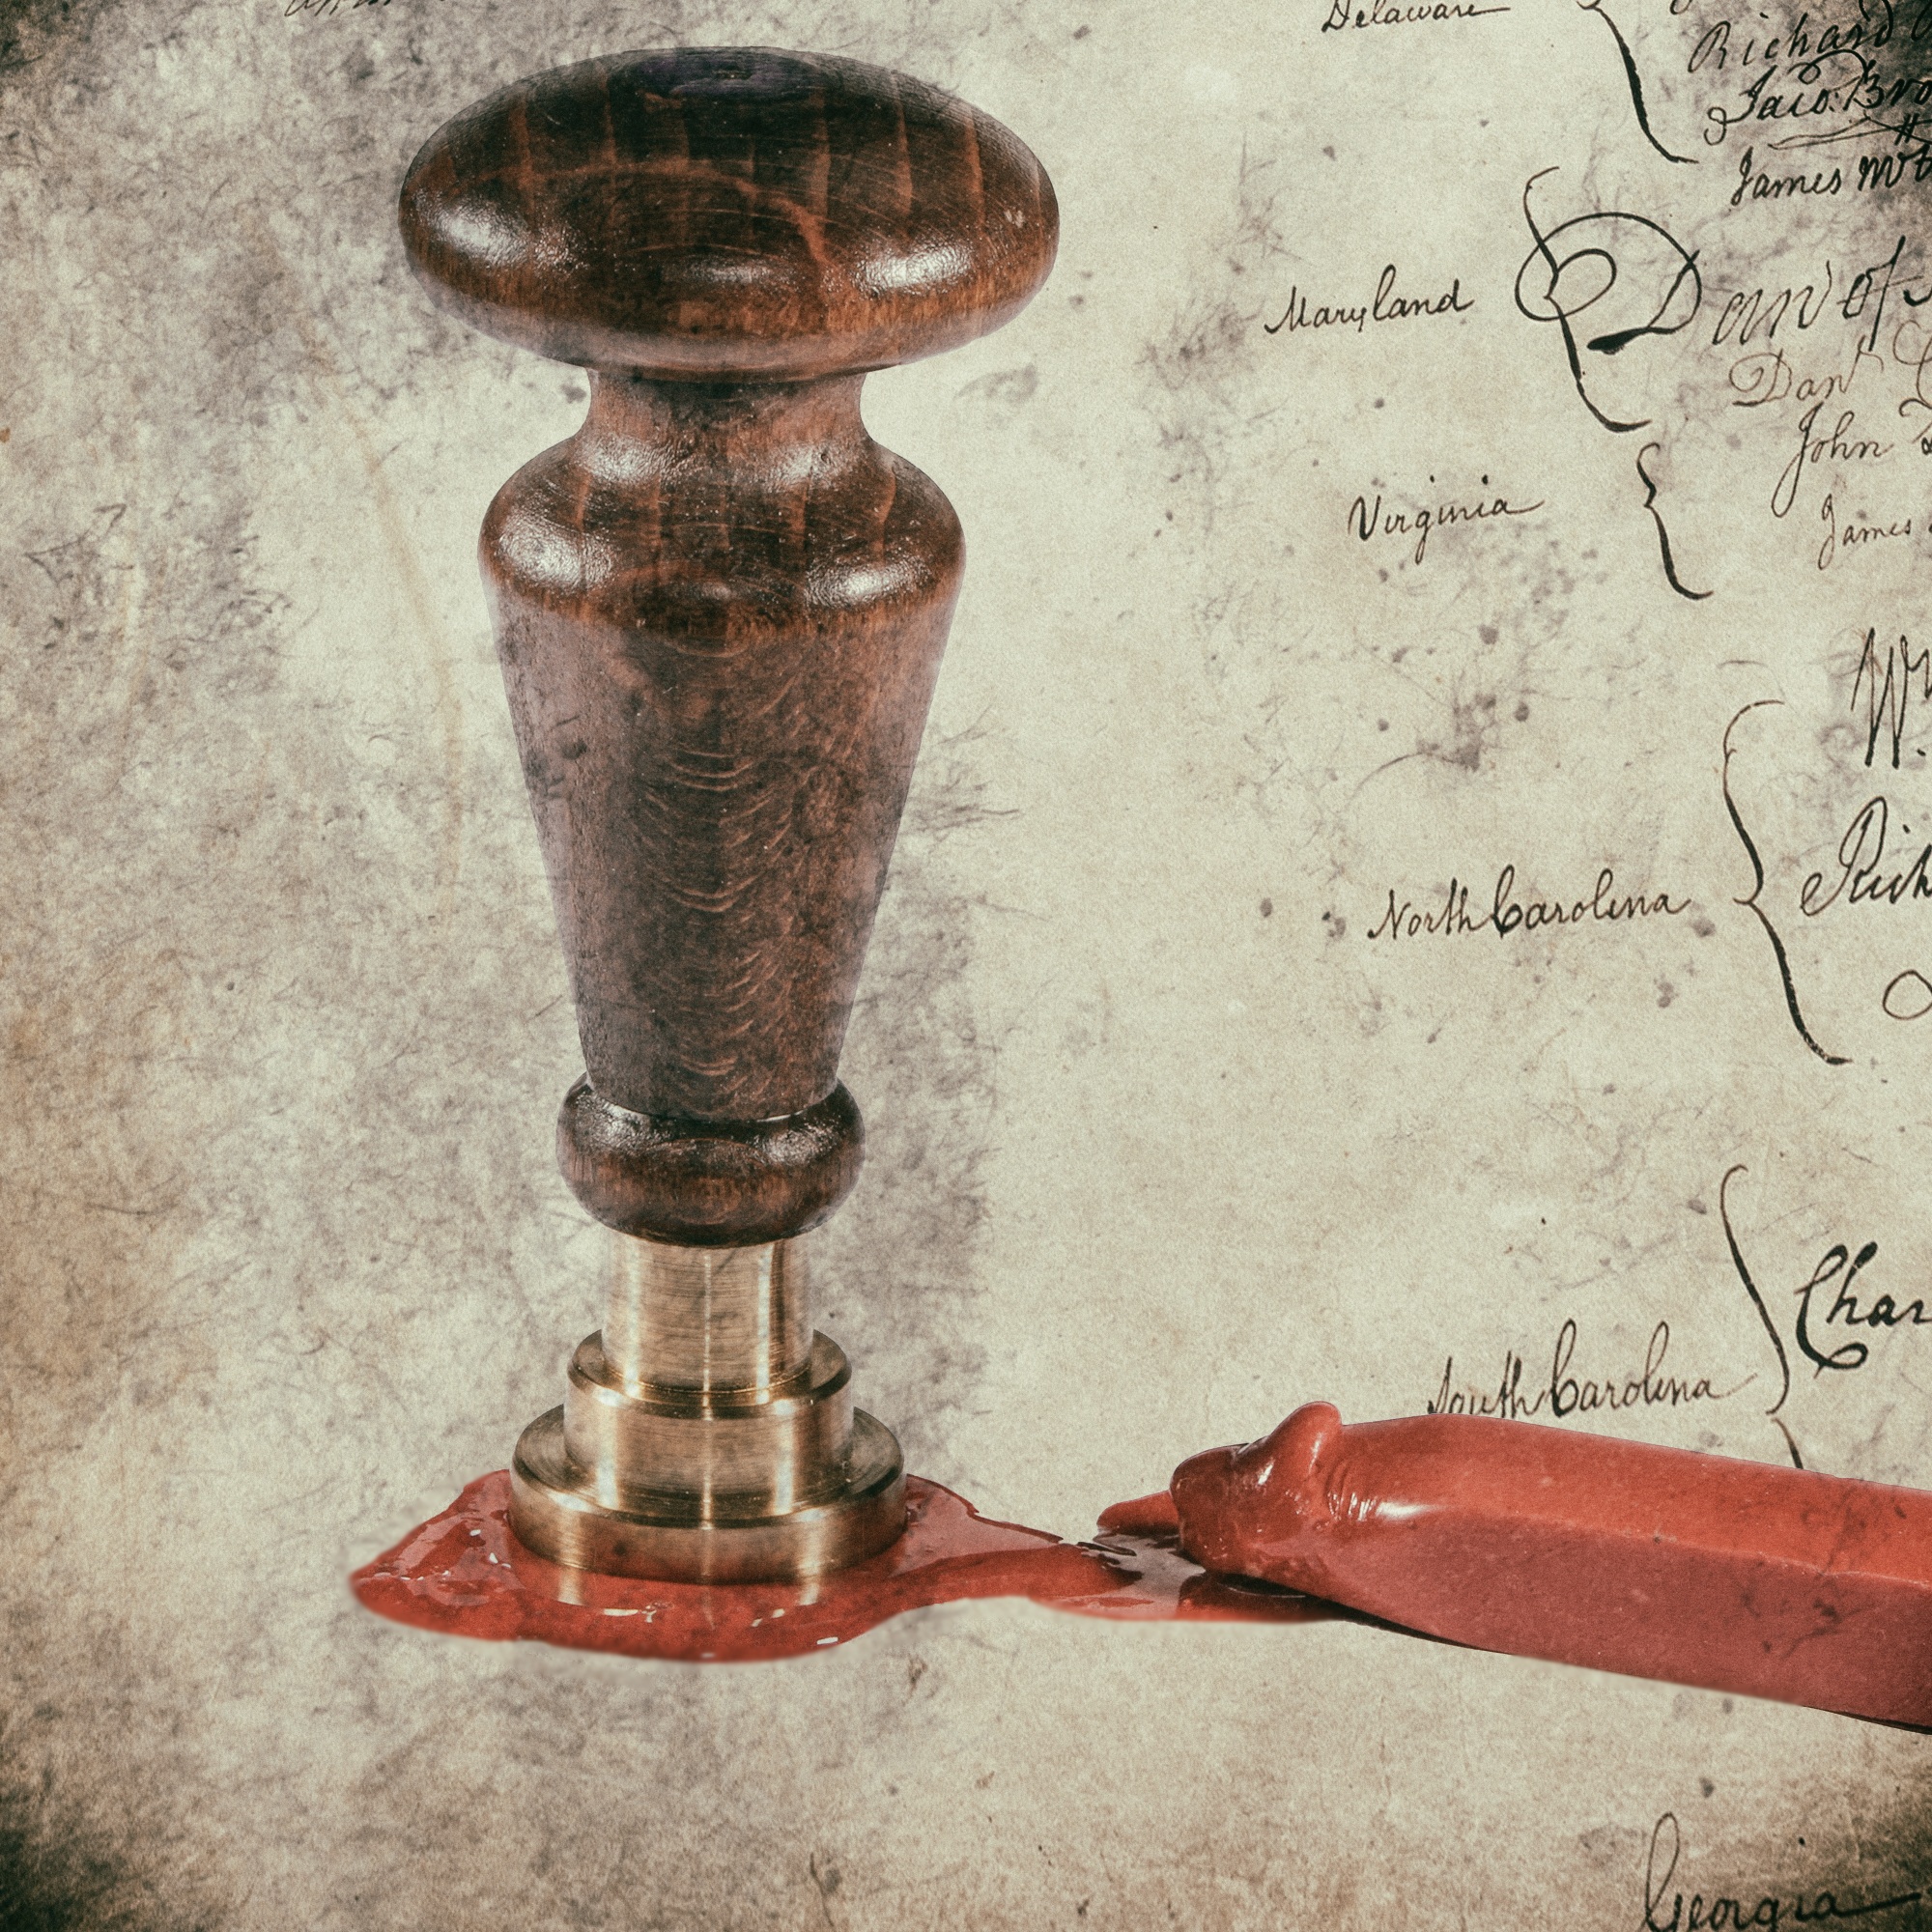
old, seal, material, document, certificate, sealing wax, man made object